Robert Incledon

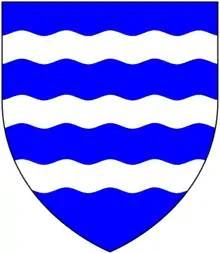
Arms of Sandford: "Azure, three bars wavy argent", as seen atop monument to Robert Incledon

During his first mayoralty of the Borough of Barnstaple (1712–13) he was responsible for supervising the building of the Mercantile Exchange, a grade I listed building now known as Queen Anne's Walk, on Barnstaple Quay, as is recorded on the east parapet of the building by a sculpture of his armorials and a contemporary brass plaque inscribed in Latin as follows: